Born Yesterday (1950 film)

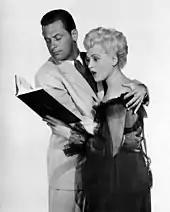
William Holden and Judy Holliday in a promotional still for "Born Yesterday"

Bullying, uncouth junkyard tycoon Harry Brock checks into a hotel suite in Washington, D.C., with his brassy girlfriend, former showgirl Emma "Billie" Dawn, and his crooked lawyer, Jim Devery, to "influence" a politician or two. As a legal precaution, Devery presses Harry to marry Billie, as a wife cannot be forced to testify against her husband. To hide and safeguard Harry's assets from the government, Devery persuades Harry to sign over many of his assets to the reliably docile and unquestionably obedient Billie.